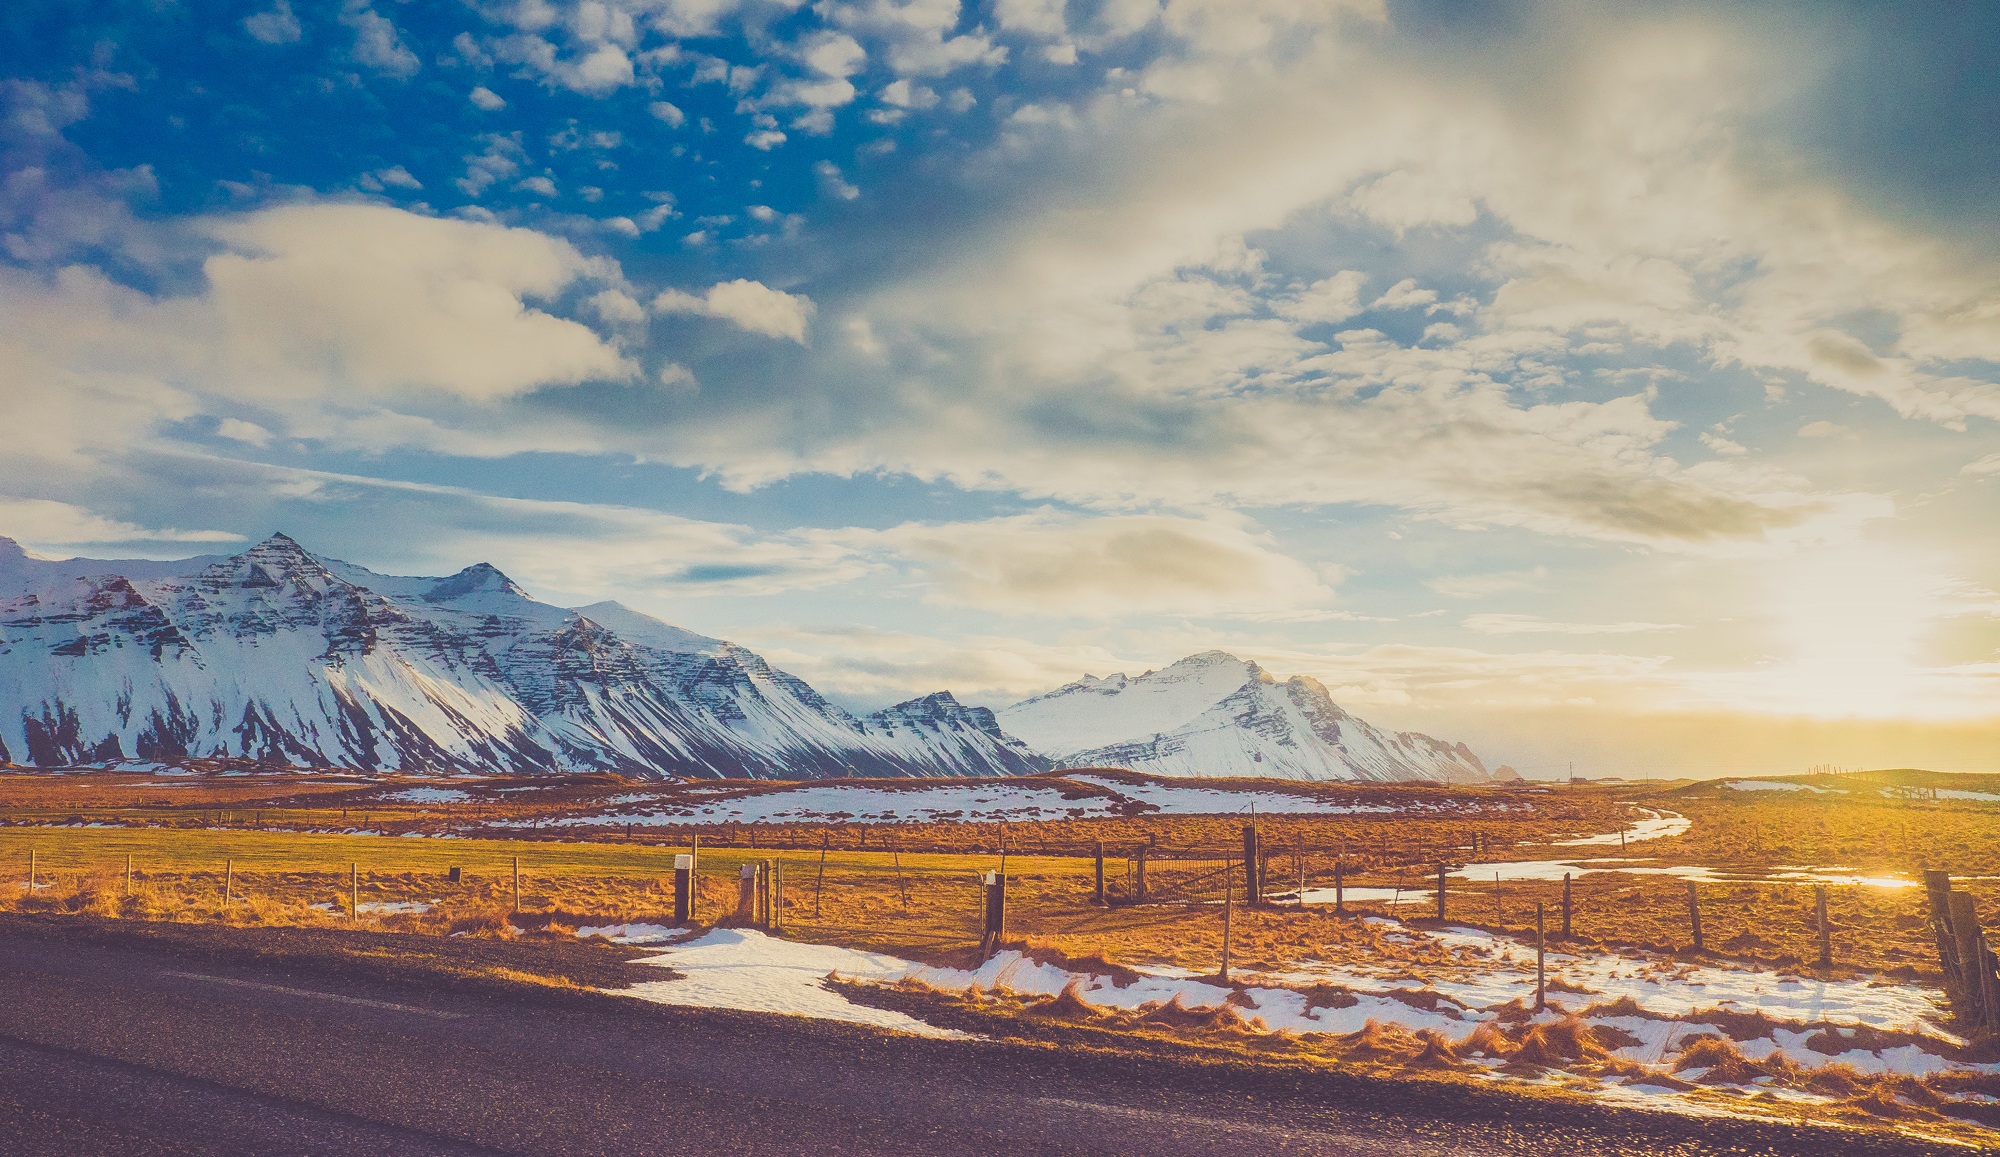
landscape, nature, horizon, mountain, snow, winter, cloud, sky, sunrise, road, field, sunlight, morning, hill, dawn, valley, mountain range, country, dusk, evening, rural, weather, outdoors, hdr, clouds, mountains, plateau, loch, rural area, geographical feature, atmospheric phenomenon, mountainous landforms